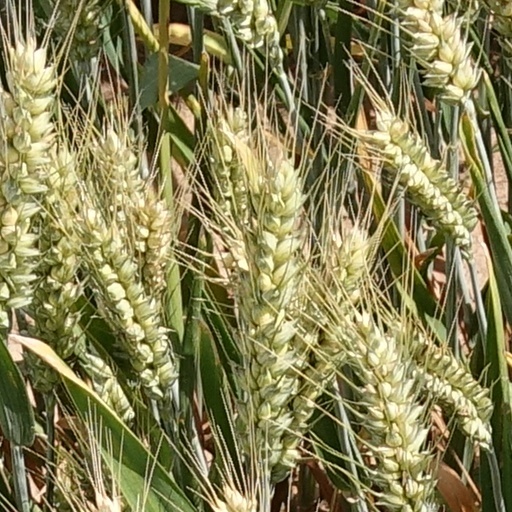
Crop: wheat